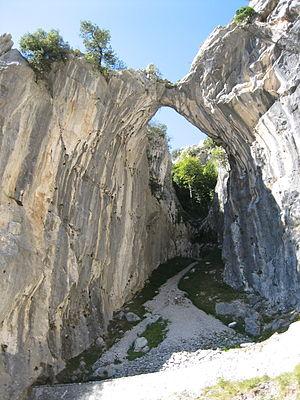
Le sentier du Cares est un des sentiers de randonnée pédestre les plus connus, les plus spectaculaires et les plus prisés des pics d'Europe, montagnes espagnoles situées à cheval entre la province de León et le principauté des Asturies. Il sinue pendant 12 kilomètres le long de la gorge de la rivière Cares, entre la localité asturienne de Poncebos et le village très isolé de Caín de Valdeón dans la province de Léon. Une variante du sentier de randonnée consiste à continuer vers le sud jusqu'à la localité de Posada de Valdeón, village d'altitude de la province de León, ce qui représente un parcours total de 24 kilomètres depuis Poncebos.